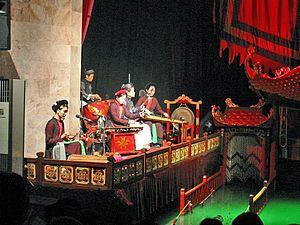
"Il est souvent dit que la musique vietnamienne est une synthèse originale des influences chinoise, indienne, indonésienne, occidentale et bouddhique, mais ce mot ""synthèse"" n'est peut-être pas très parlant au regard de la diversité de genres et la complexité entre les périodes.